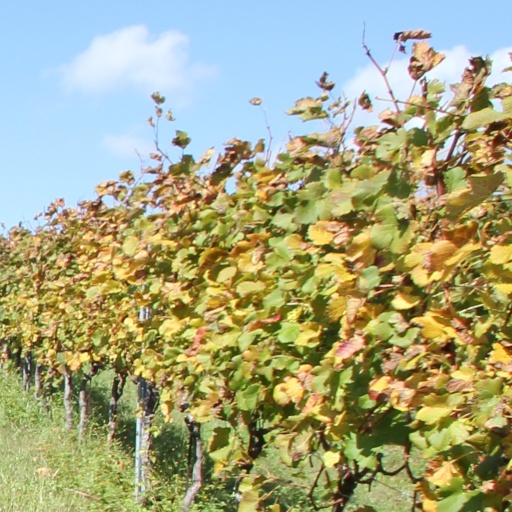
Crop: grape